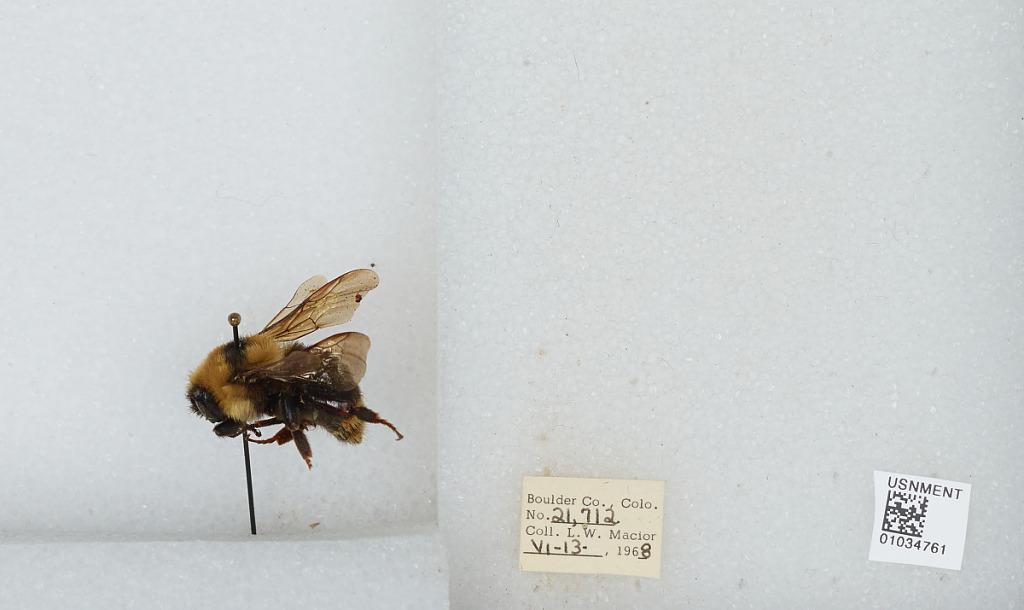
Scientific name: Bombus (Cullumanobombus) rufocinctus Cresson
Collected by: L. Macior
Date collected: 1968-6-13
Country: United States
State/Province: Colorado
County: Boulder
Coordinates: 40.015, -105.27